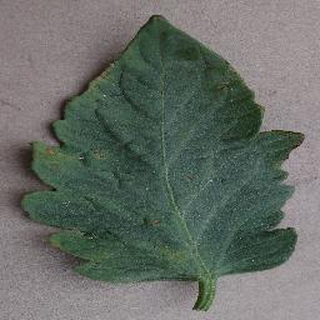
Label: tomato_bacterial_spot